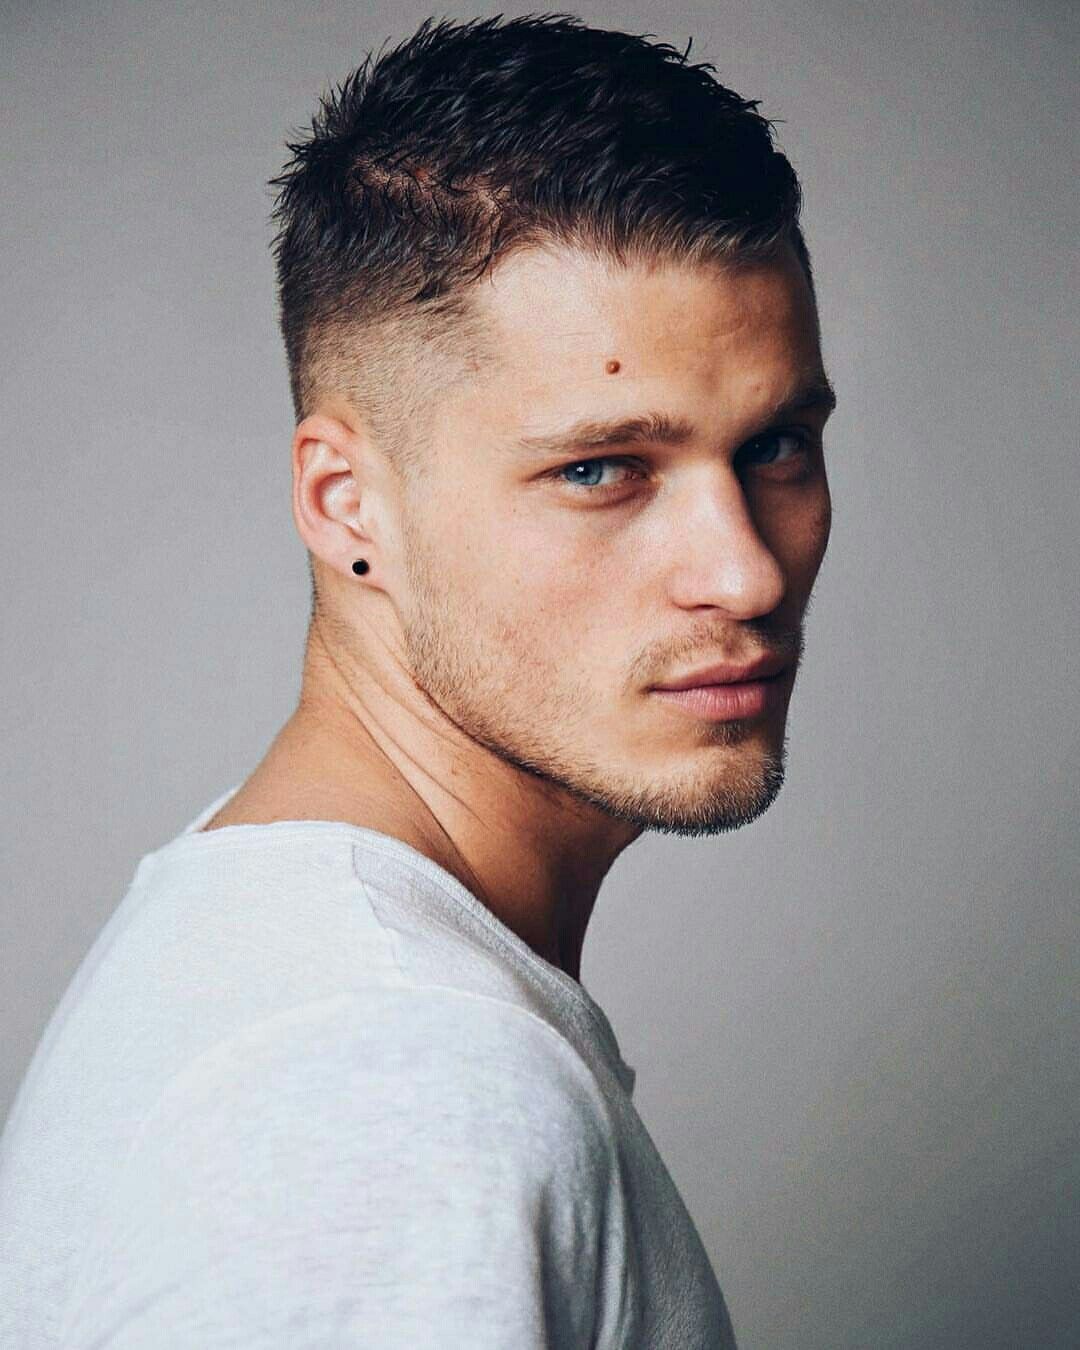
Portrait style: Real Portrait